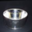
Label: bowl